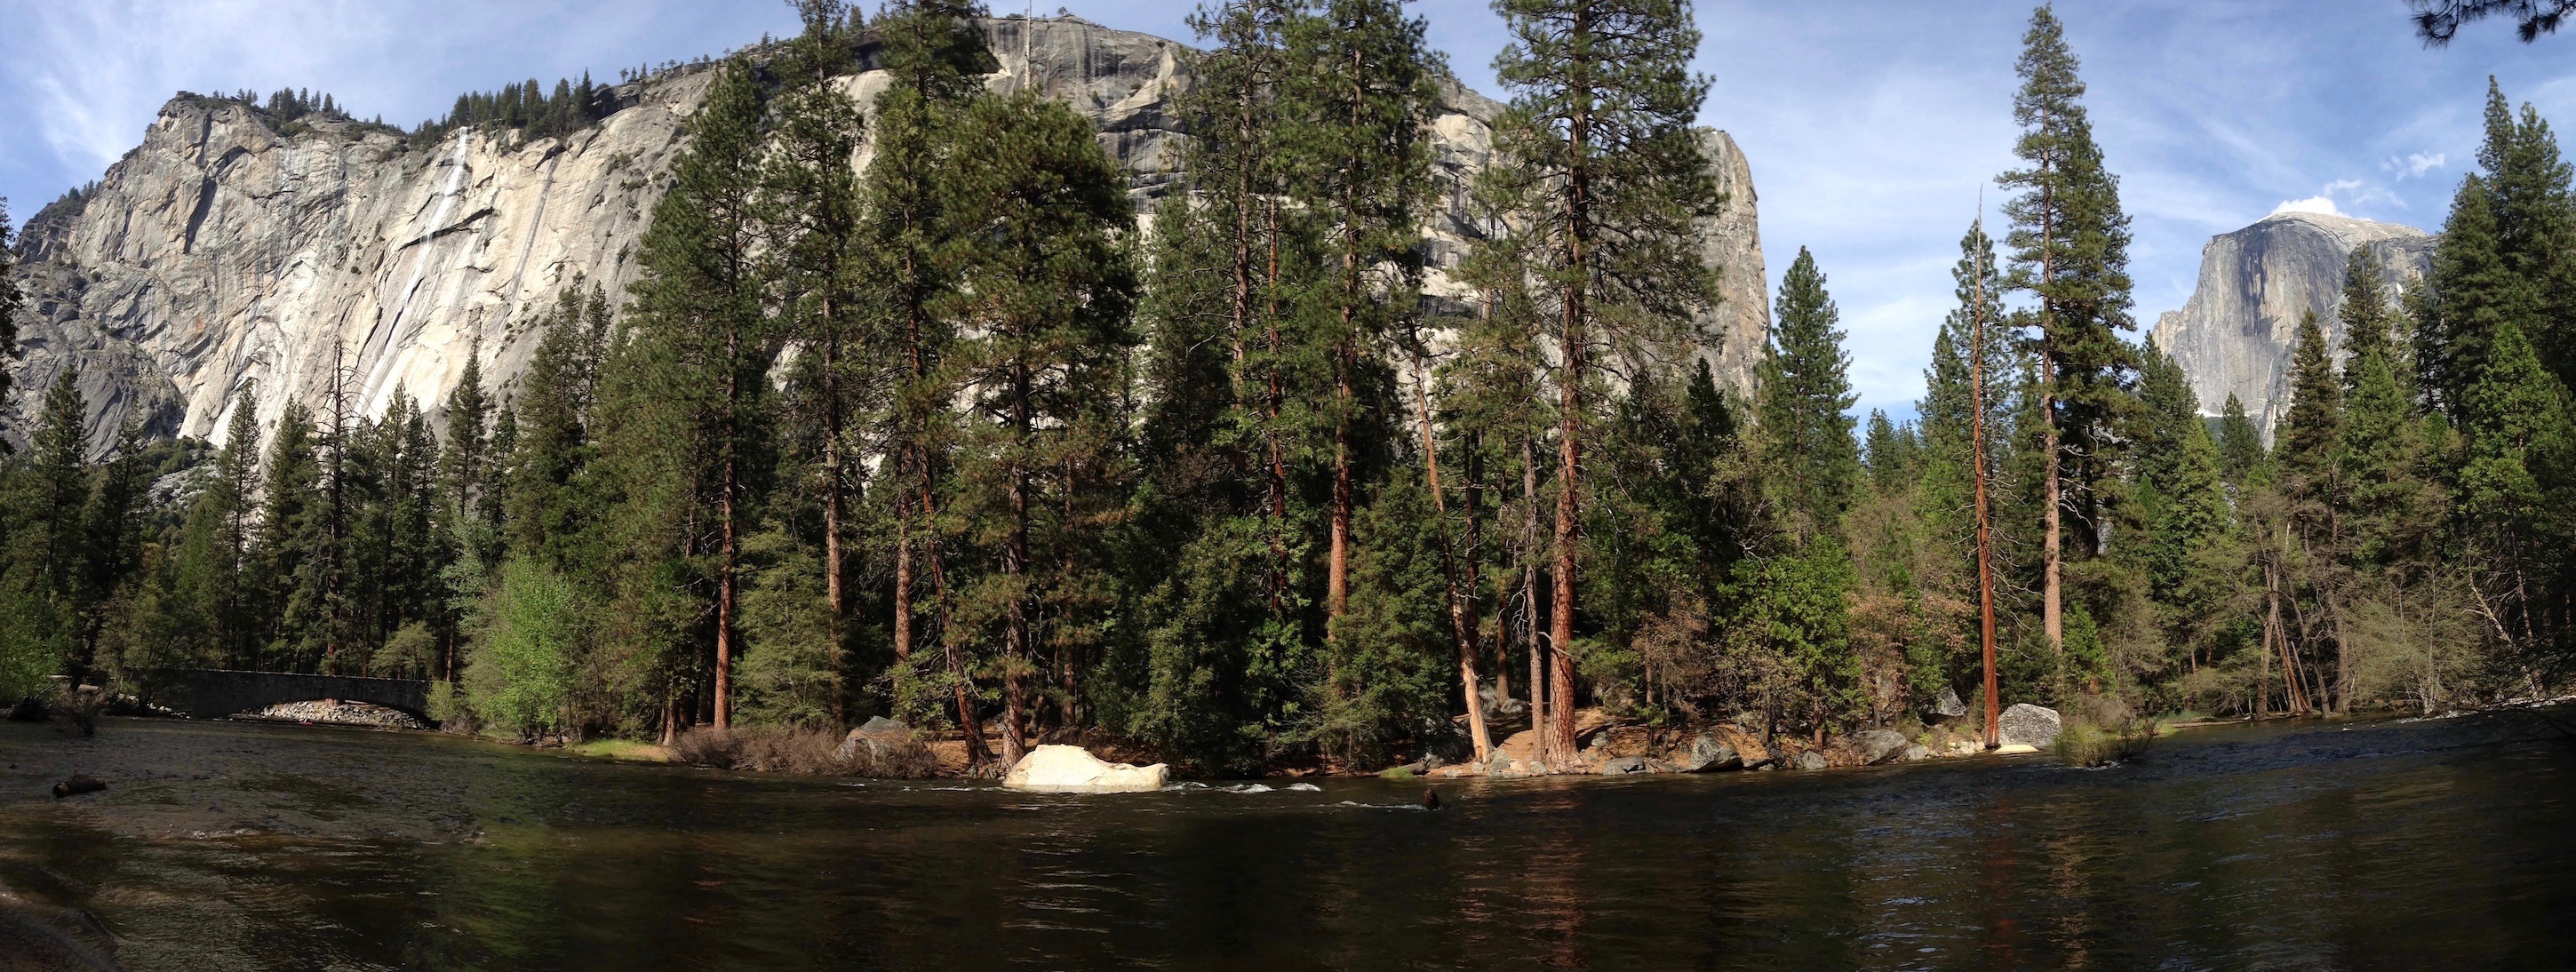
tree, wilderness, mountain, lake, yosemite, formation, terrain, national park, yosemitenationalpark, halfdome, yosemitevalley, ecosystem, yosemitefalls, mercedriver, royalarches, climbingyosemite, royalarchescascade, temperate coniferous forest